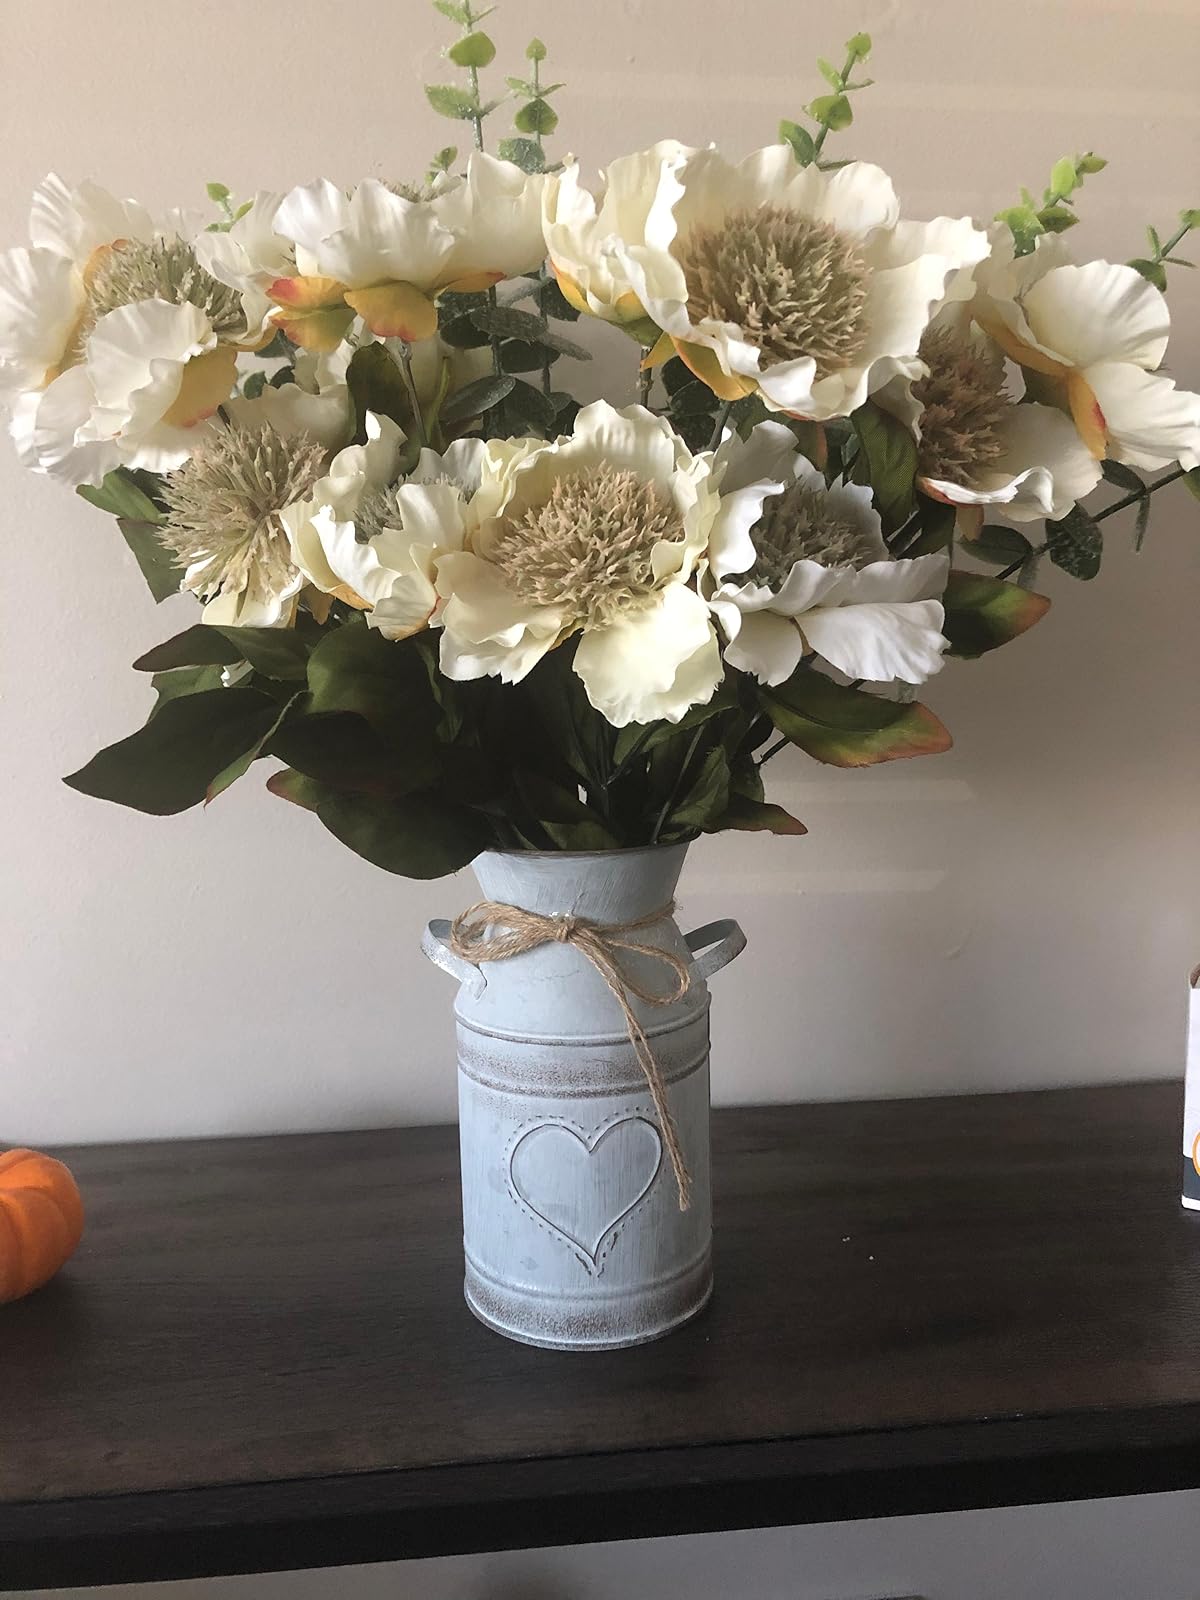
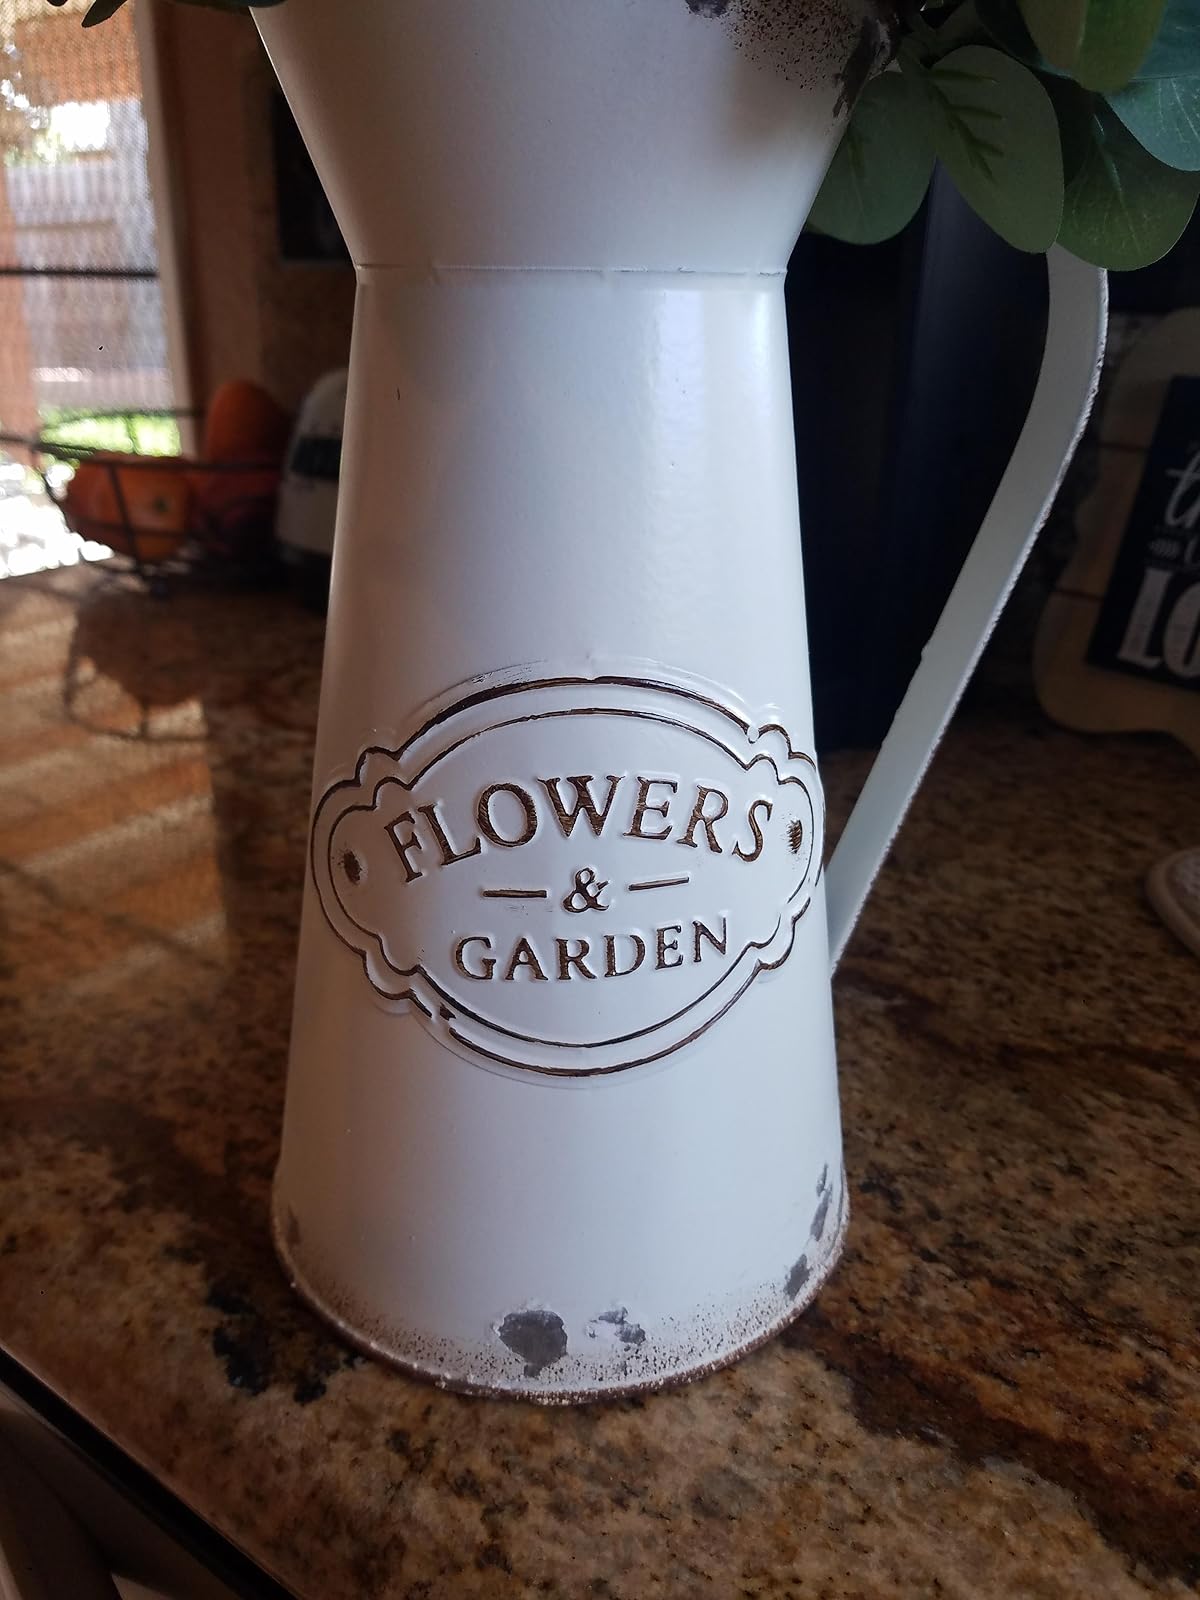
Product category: vase
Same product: no